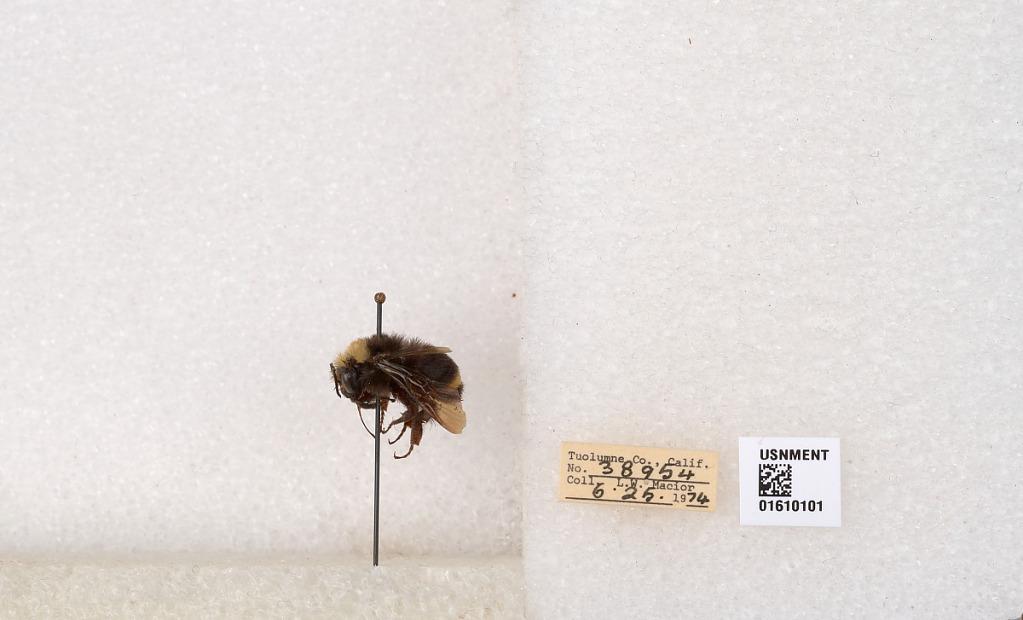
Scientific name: Bombus (Pyrobombus) vosnesenskii Radoszkowski
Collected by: L. Macior
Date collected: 1974-6-25
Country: United States
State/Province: California
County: Tuolumne
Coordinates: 37.9712, -120.228